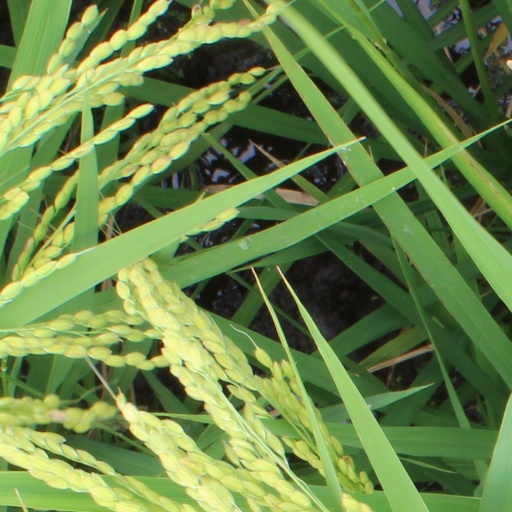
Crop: rice